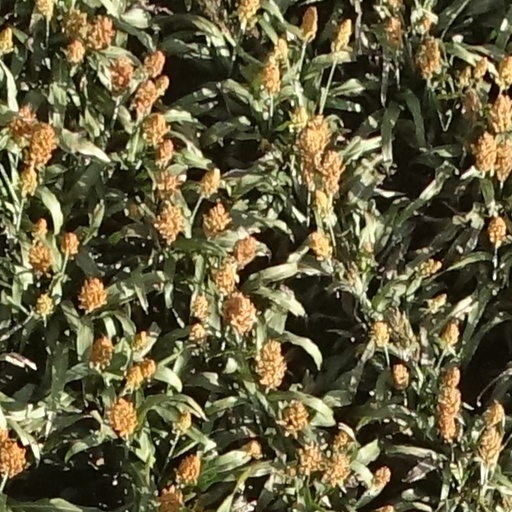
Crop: sorghum